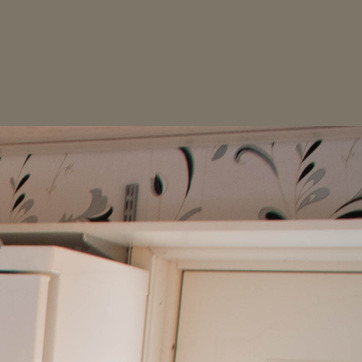
Material: wallpaper